John Lynn (VC)

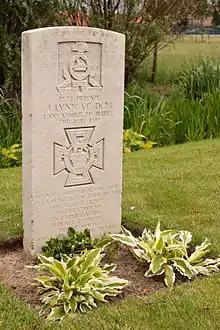
Lynn's memorial marker

John Lynn's original grave (now lost) was in Vlamertinghe Churchyard. A memorial headstone is in Grootebeek British Cemetery, bearing the inscription: .